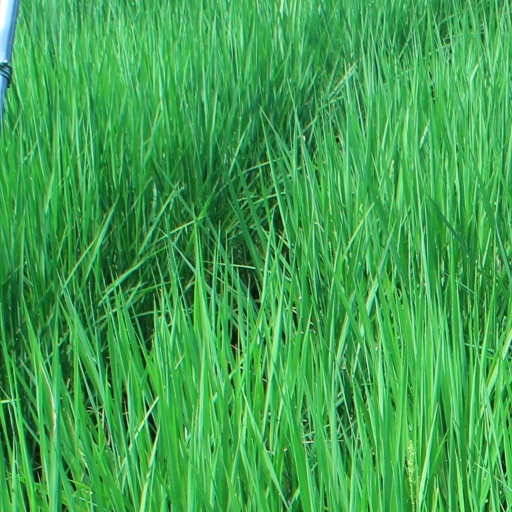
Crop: rice